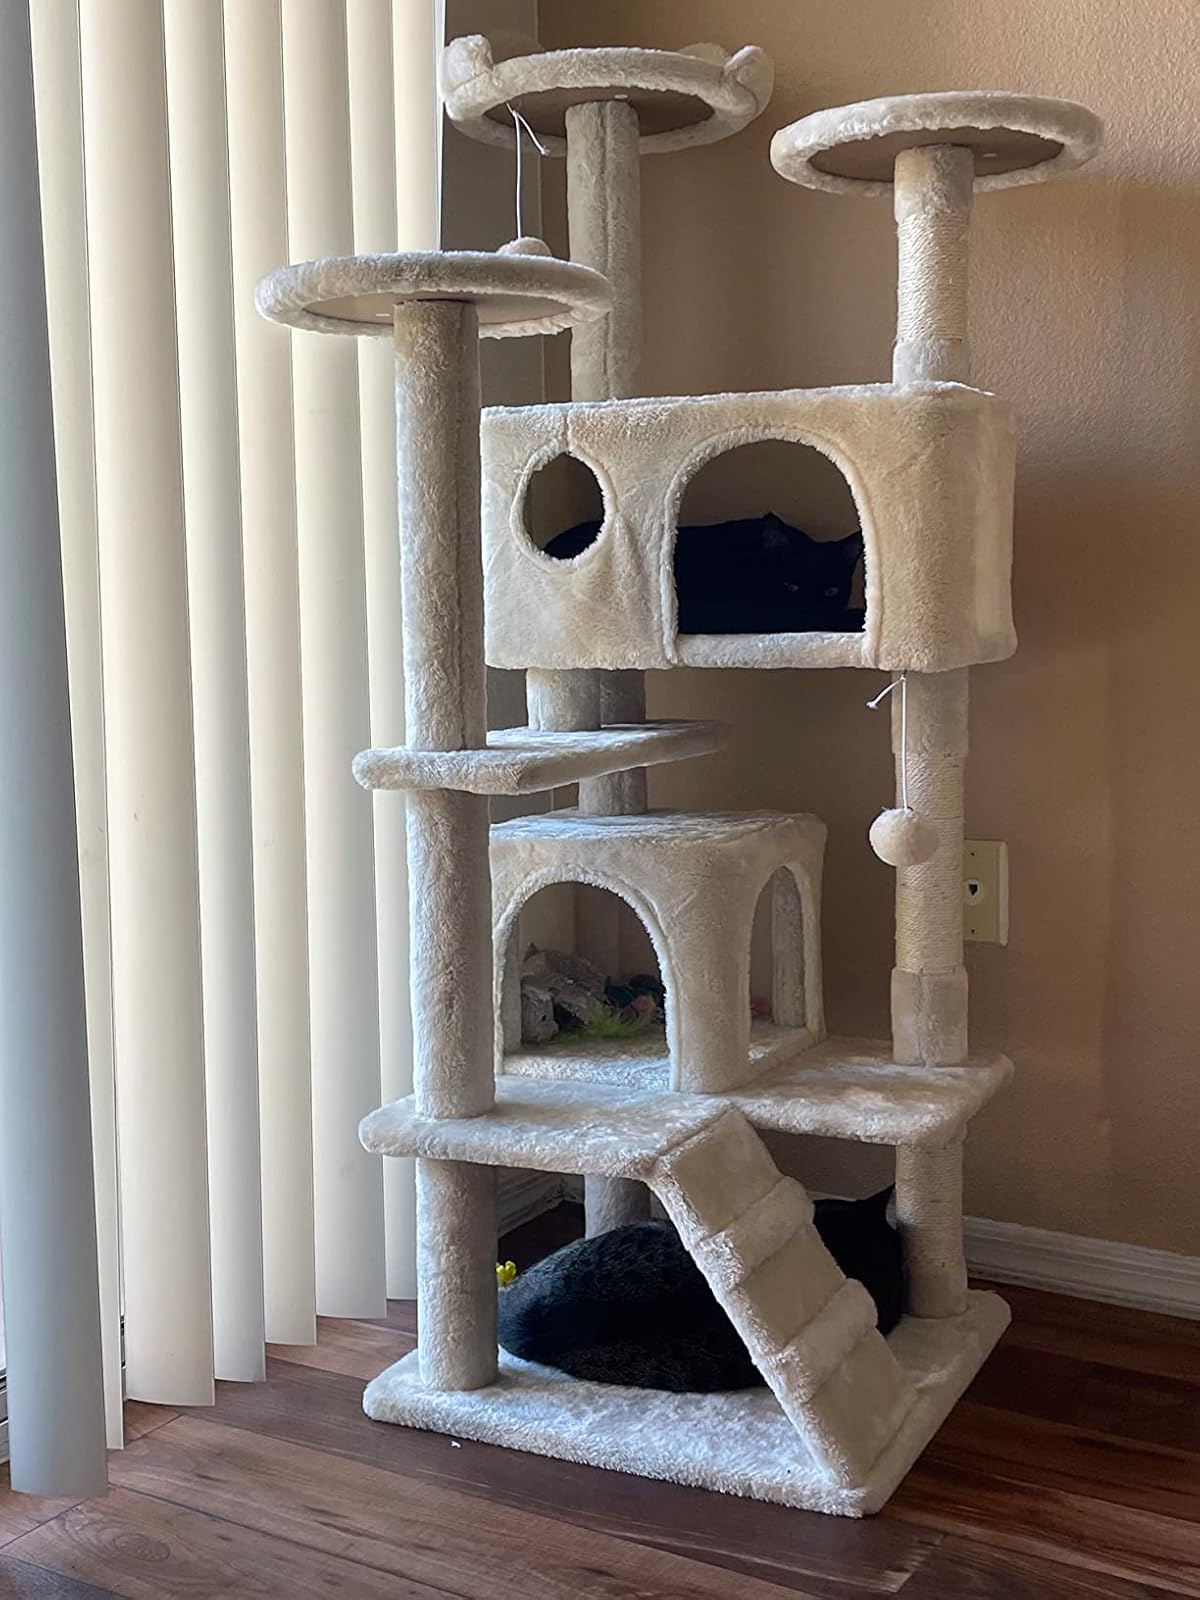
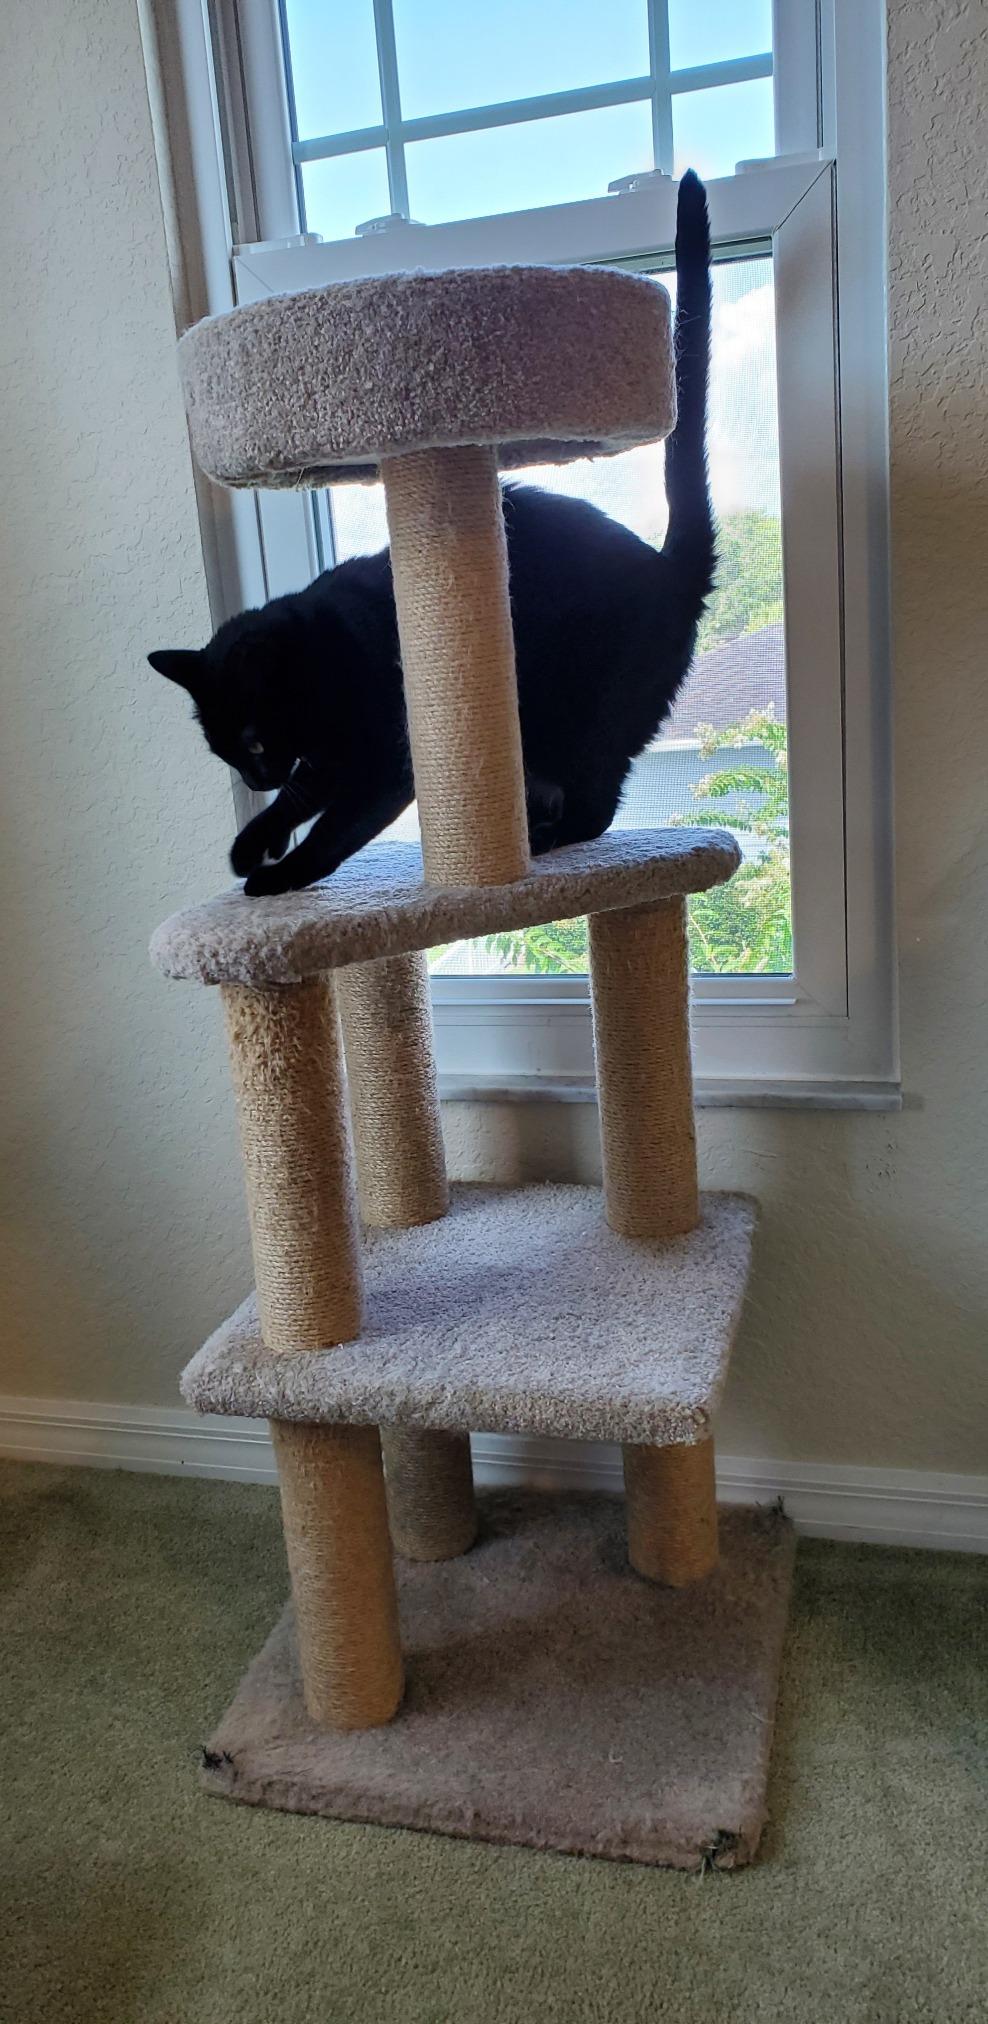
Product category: items_cat tree
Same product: no